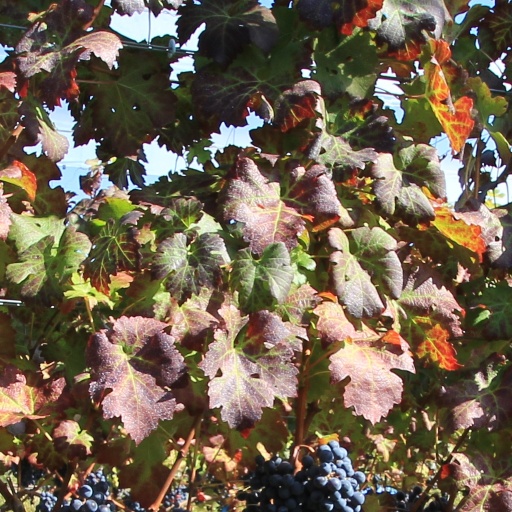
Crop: grape